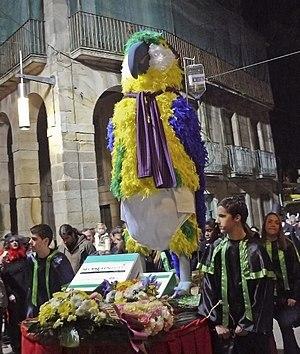
Le perroquet Ravachol, perroquet célèbre, a vécu à Pontevedra, en Espagne, entre 1891 et 1913.
Pontevedra est une ville qui se trouve dans le nord-ouest de l'Espagne et de la Péninsule Ibérique. Capitale de la province de Pontevedra ainsi que capitale de la région touristique des Rías Baixas ou Rías Bajas, la ville est située dans le sud-ouest de la communauté autonome de Galice. Elle est surnommée « la ville où le piéton est roi ».